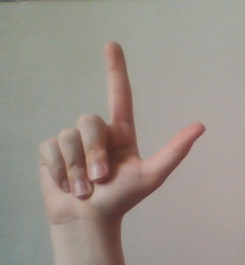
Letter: laam